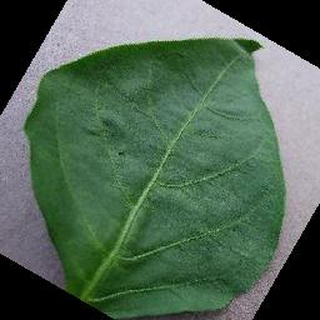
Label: healthy_bell_pepper